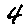
Label: 4